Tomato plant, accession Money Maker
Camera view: vertical (180 deg); turntable rotation: 30 degrees
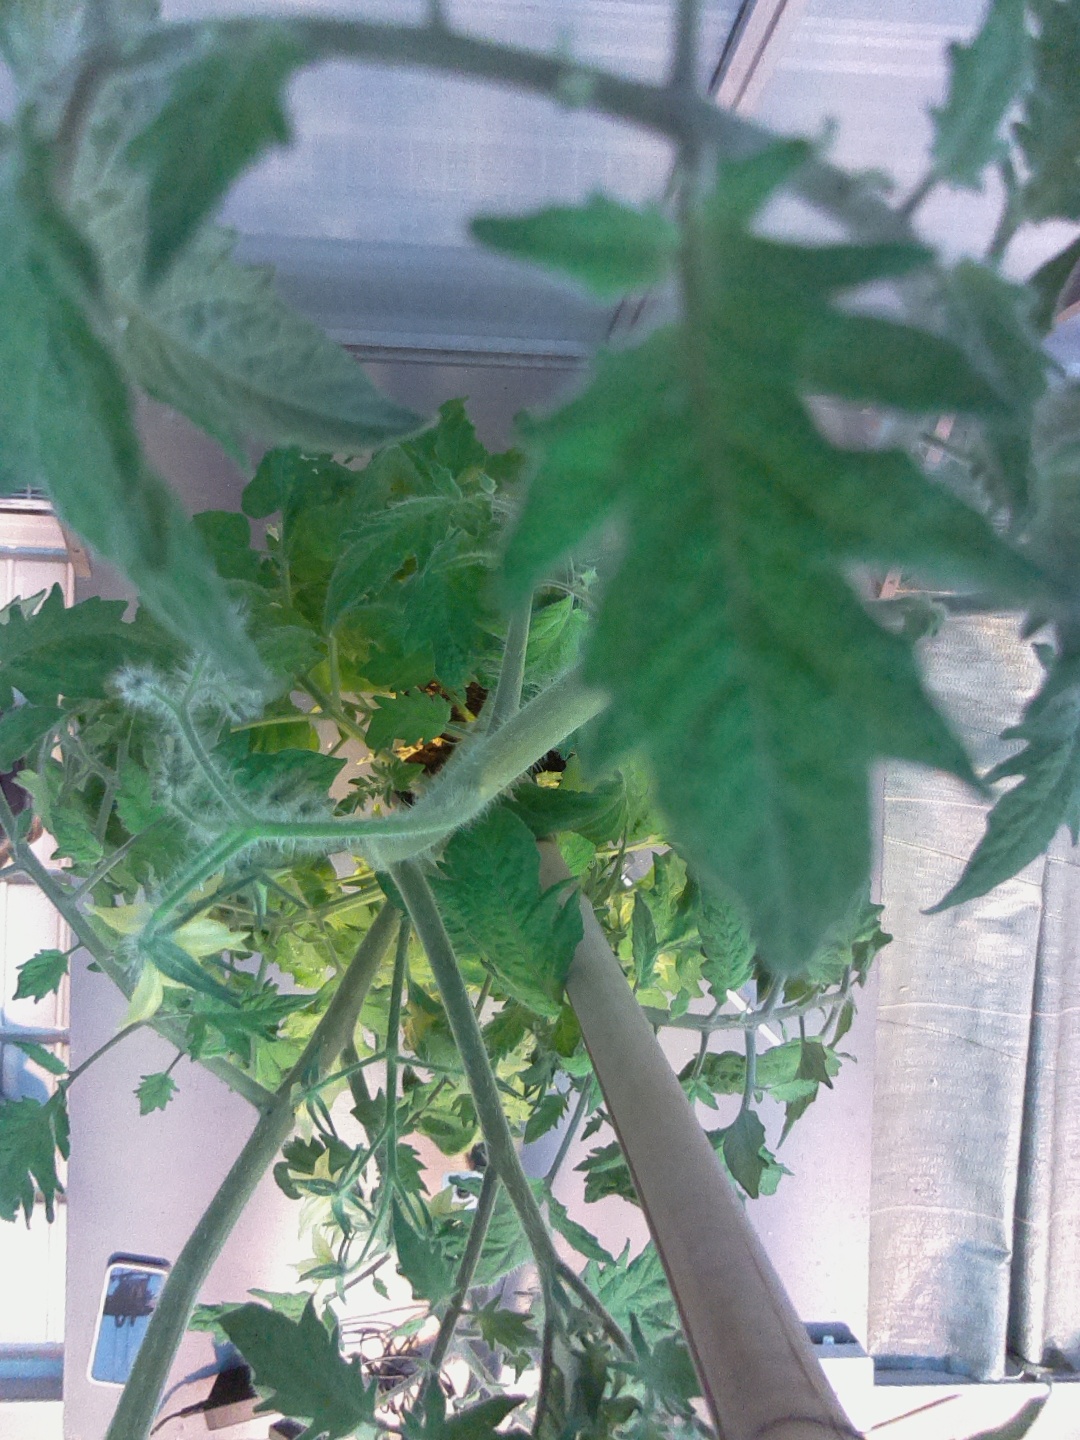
BBCH growth stage 70: Fruits at the main stem or branches visibles